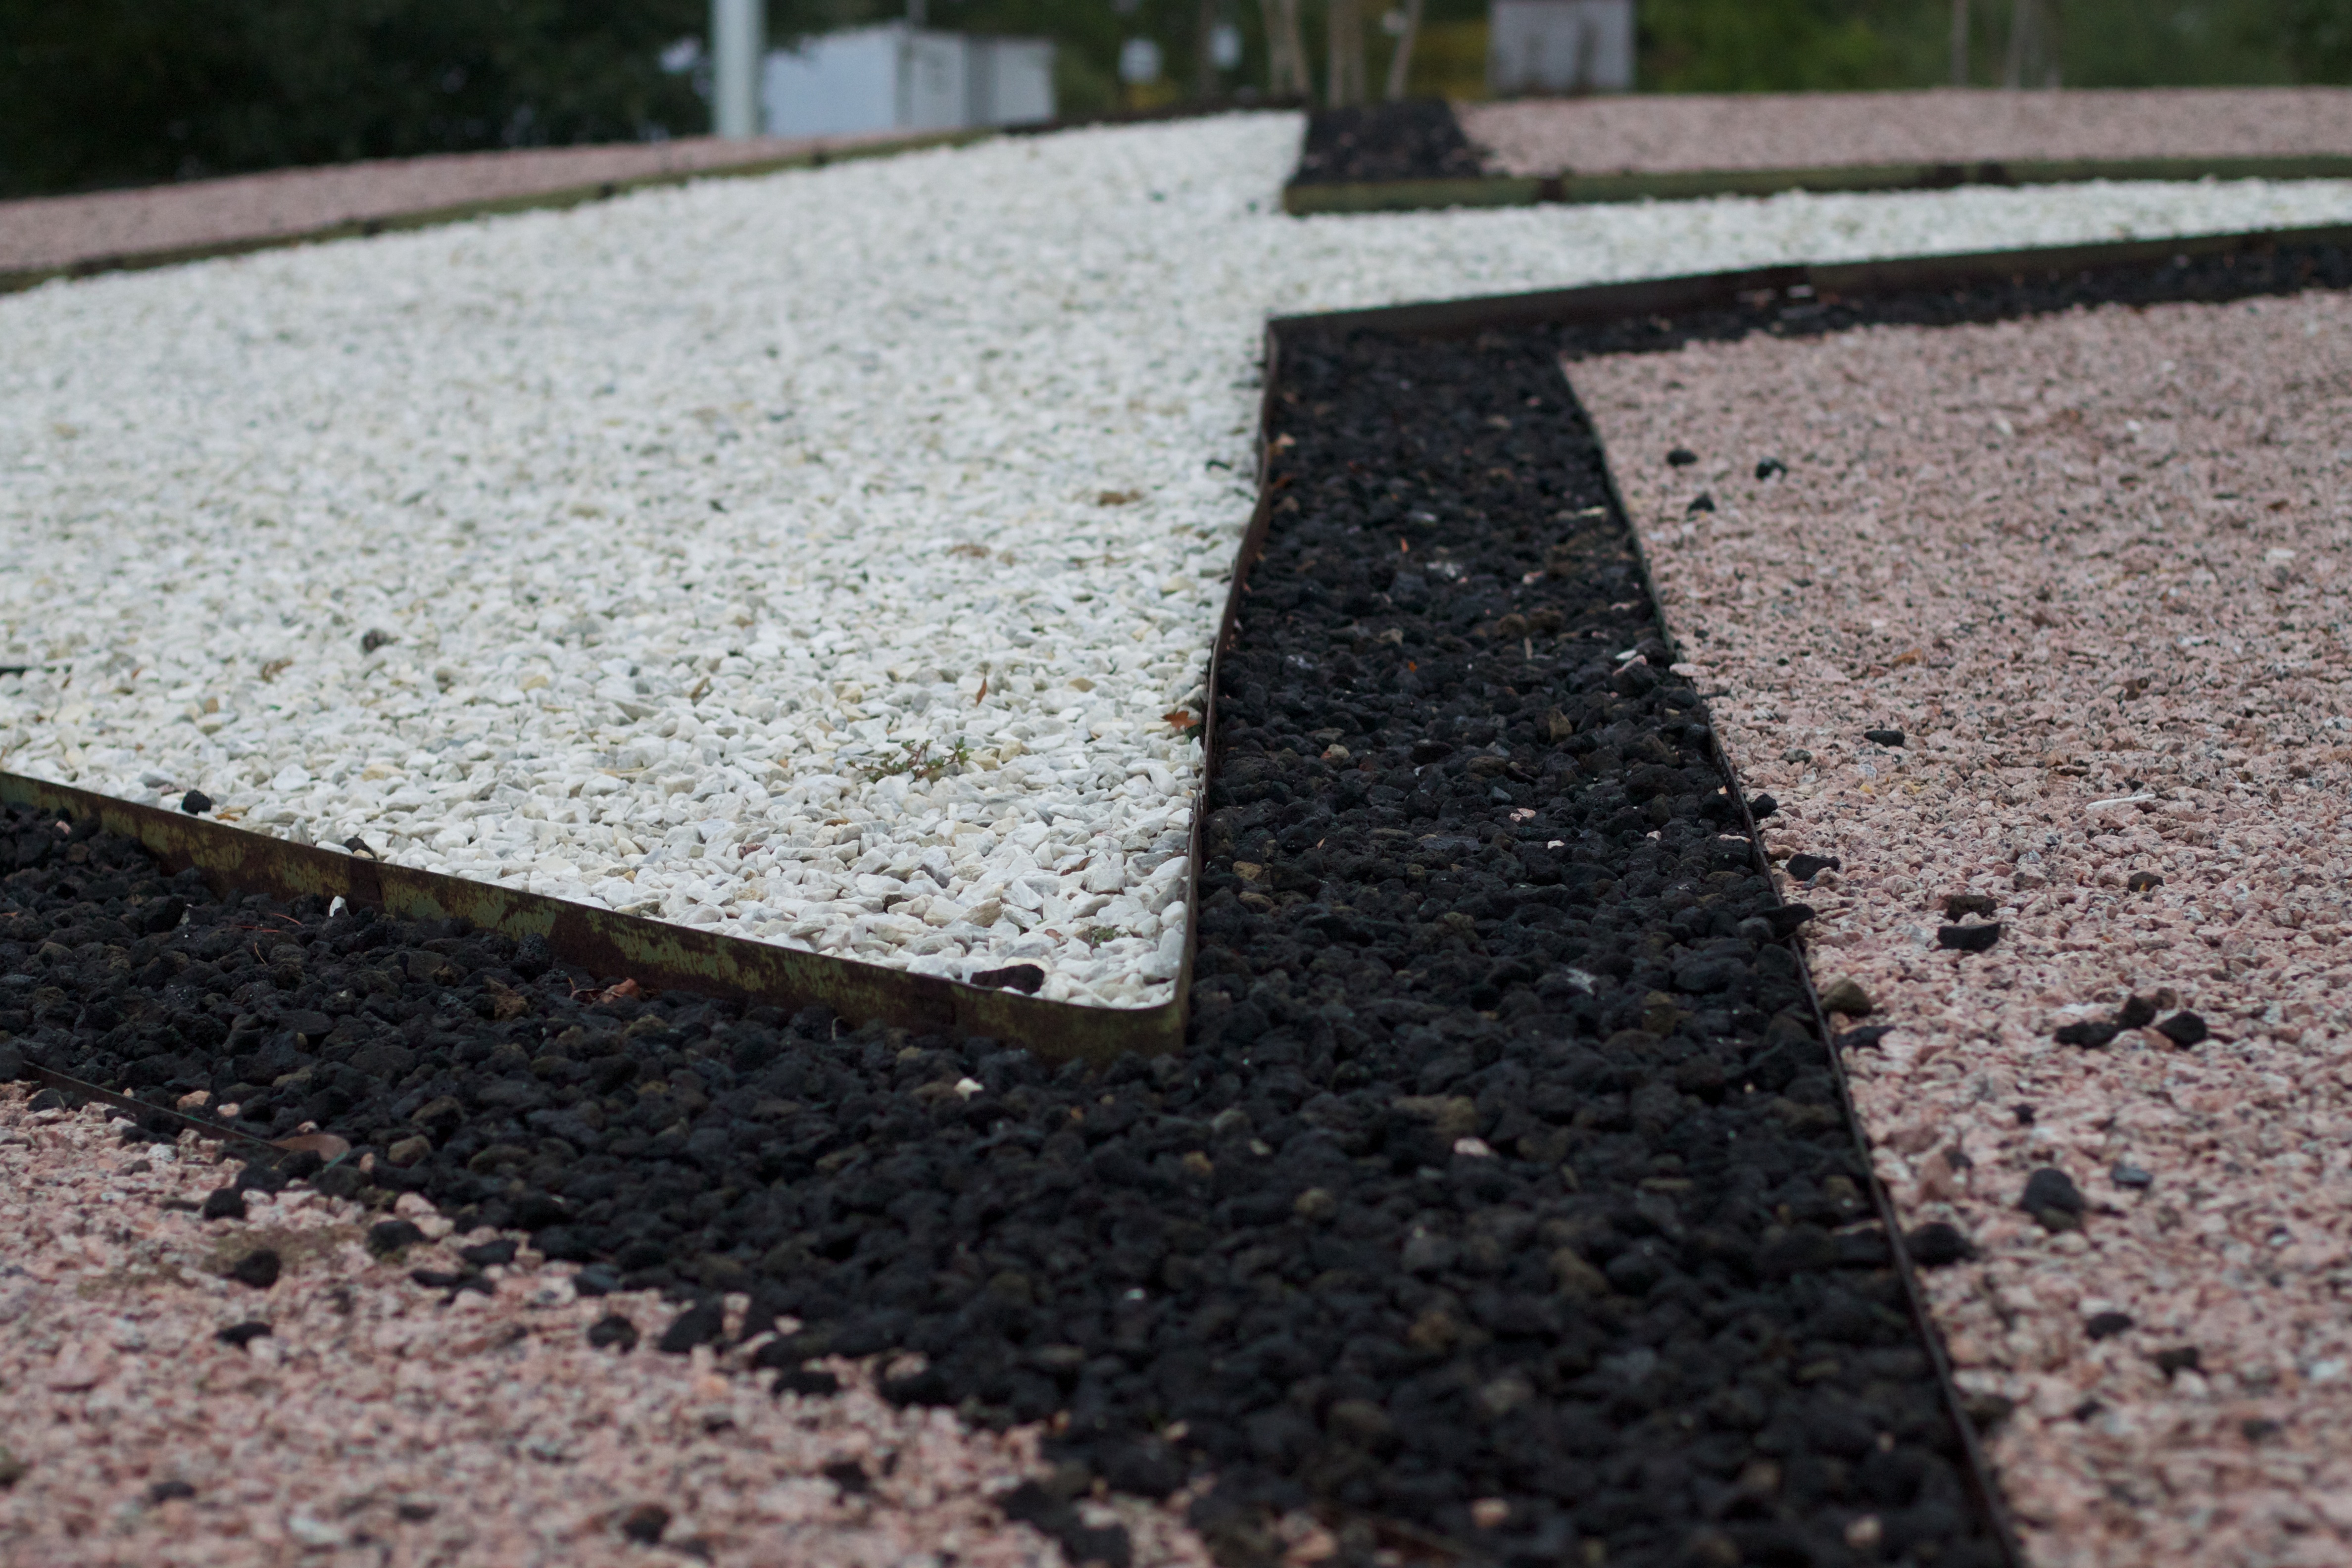
road, lawn, sidewalk, floor, cobblestone, asphalt, walkway, soil, lane, material, gravel, infrastructure, odyssey, driveway, flooring, road surface